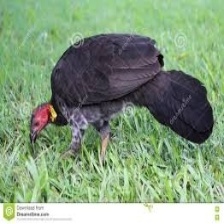
Species: BUSH TURKEY
Scientific name: ALECTURA LATHAMI